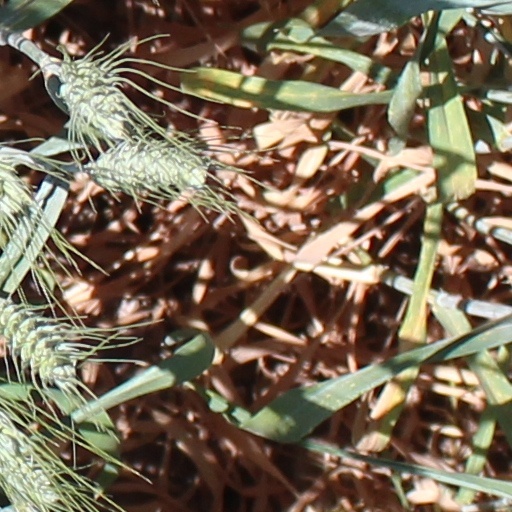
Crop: wheat